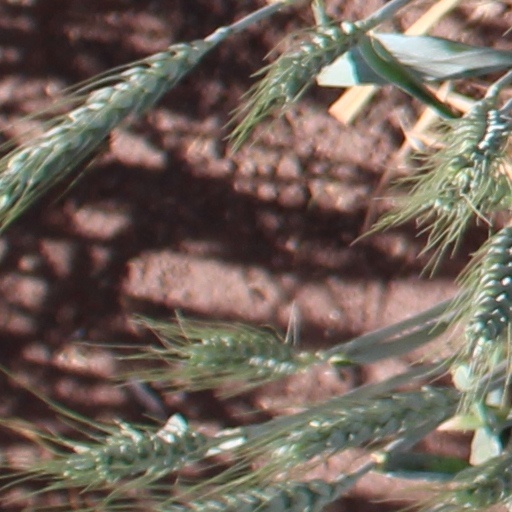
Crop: wheat